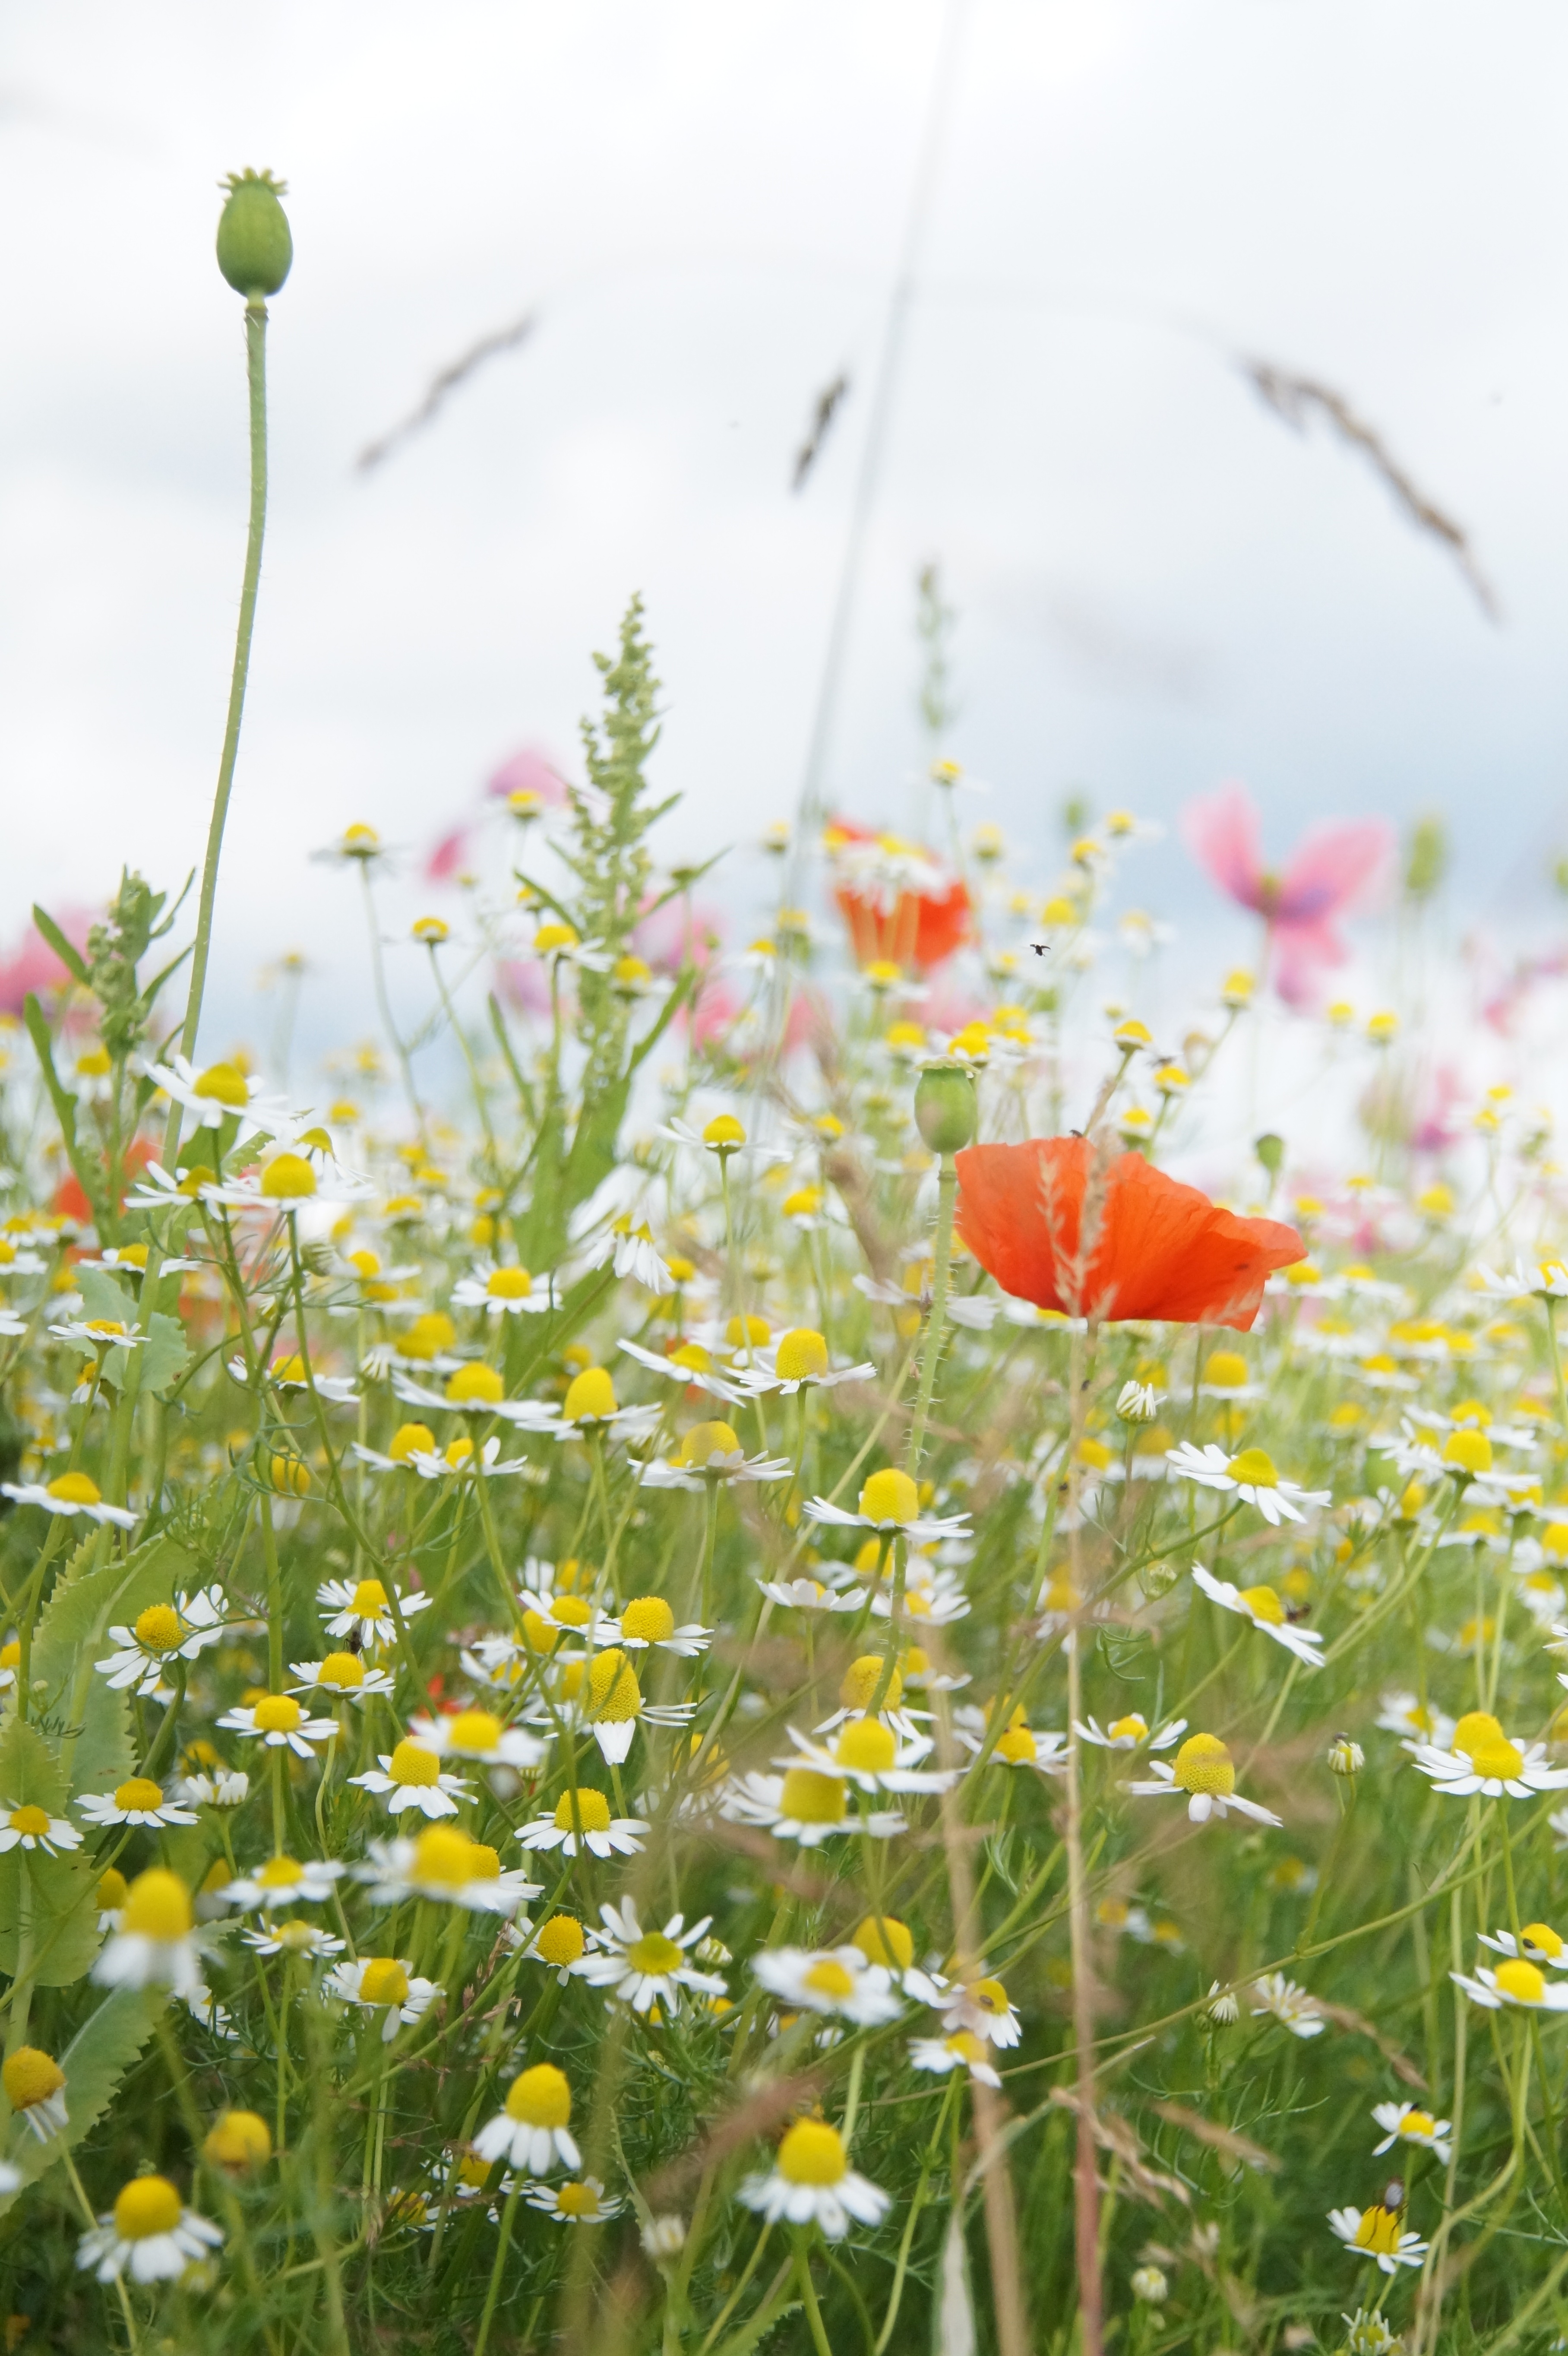
nature, grass, blossom, plant, field, meadow, prairie, sunlight, leaf, flower, petal, summer, daisy, green, botany, garden, flora, wildflower, flowers, grassland, poppy, habitat, chamomile, macro photography, flowering plant, daisy family, natural environment, grass family, land plant